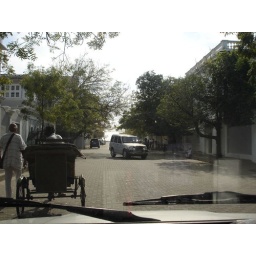
Beautiful french colonies in heart of city near rock beach :)